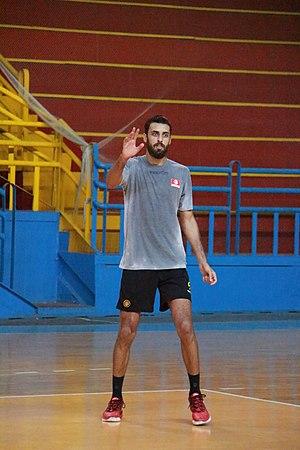
Poste
Elyes Garfi, né le 8 juin 1993 à Tunis, est un joueur tunisien de volley-ball. Il mesure 2,02 m et joue en tant que réceptionneur-attaquant.